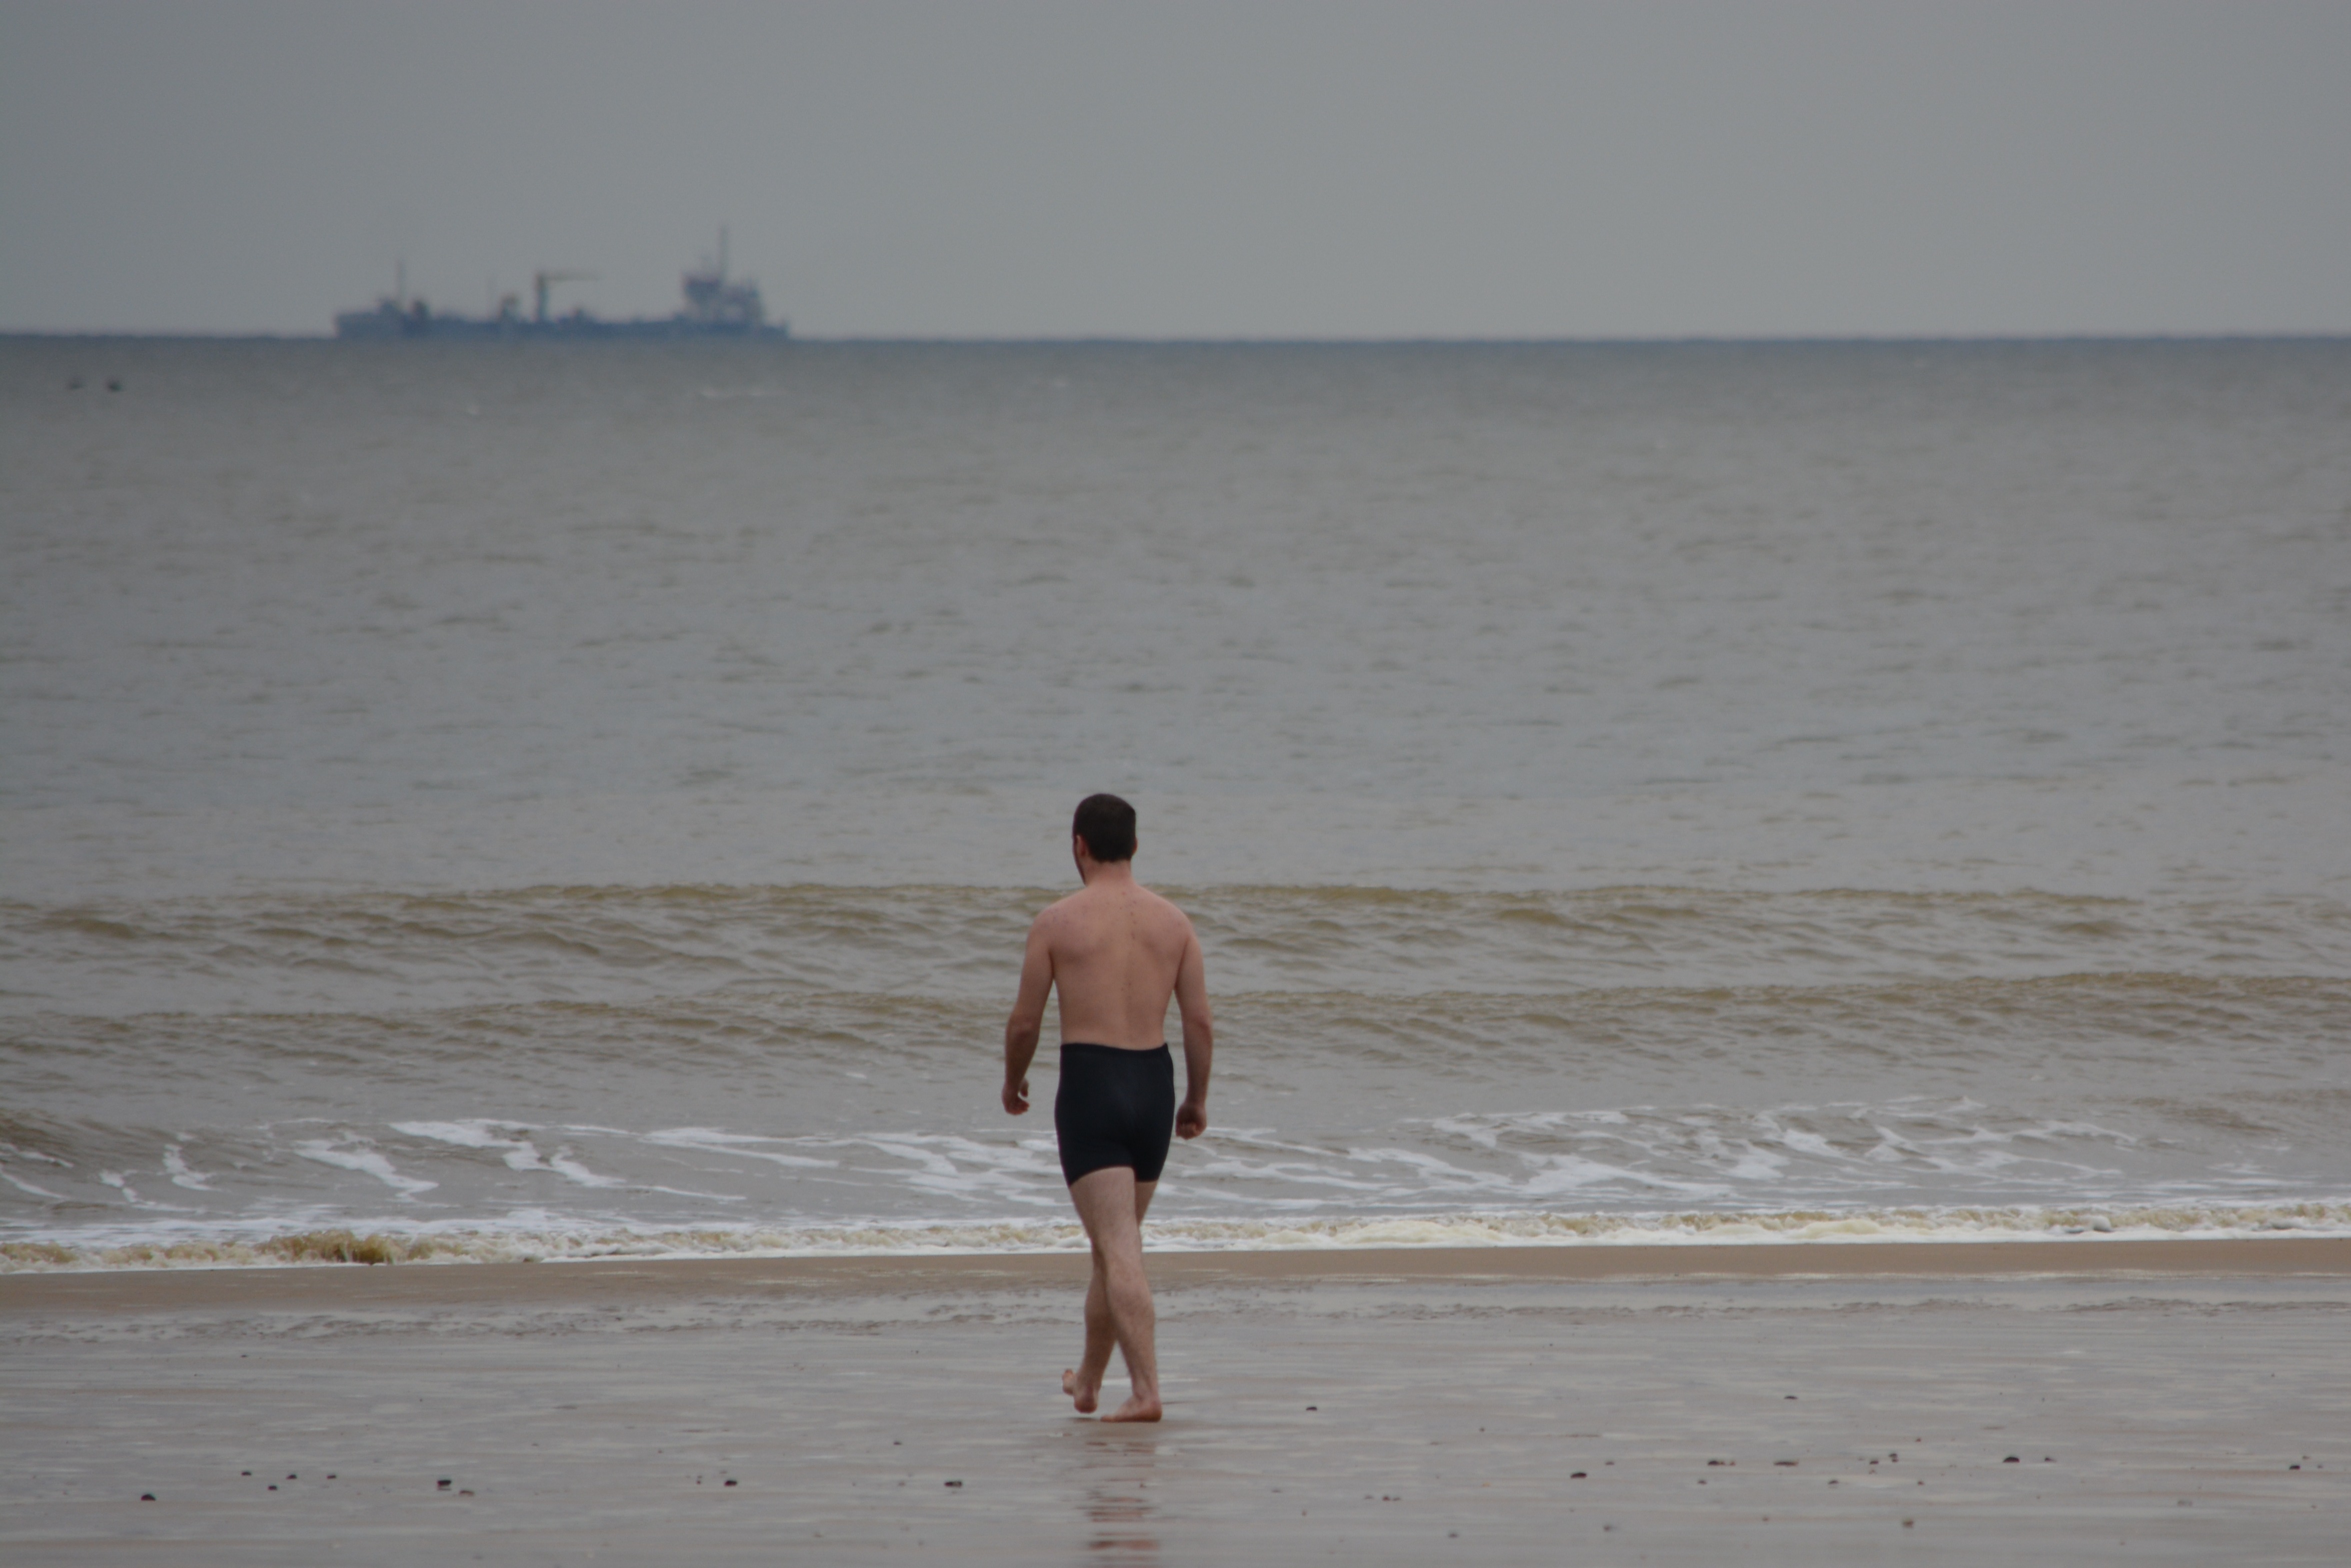
man, beach, sea, coast, sand, ocean, horizon, people, shore, wave, steps, vacation, swimming, body of water, determination, north sea, swimming trunks, wind wave